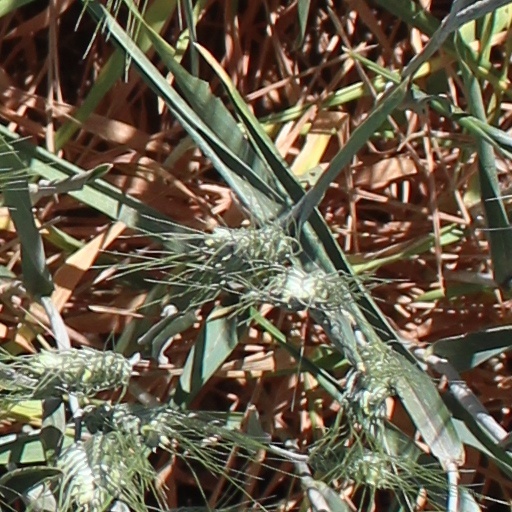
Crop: wheat